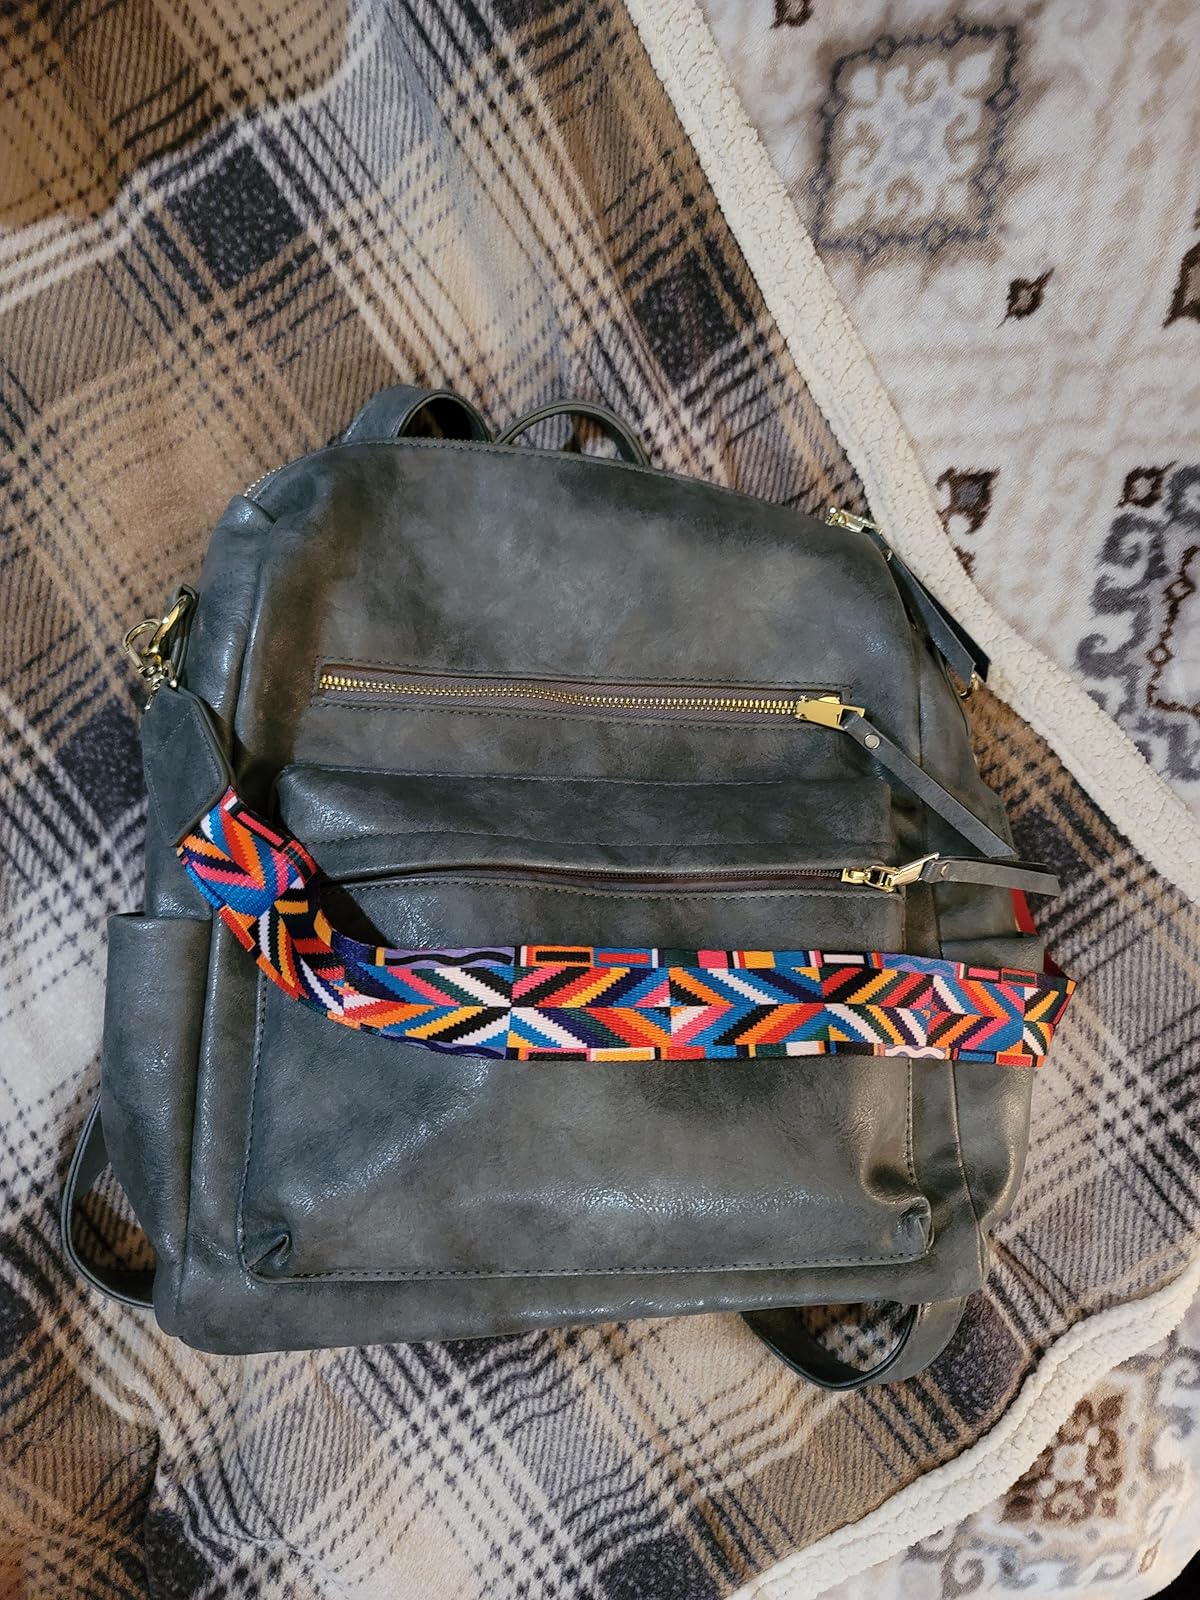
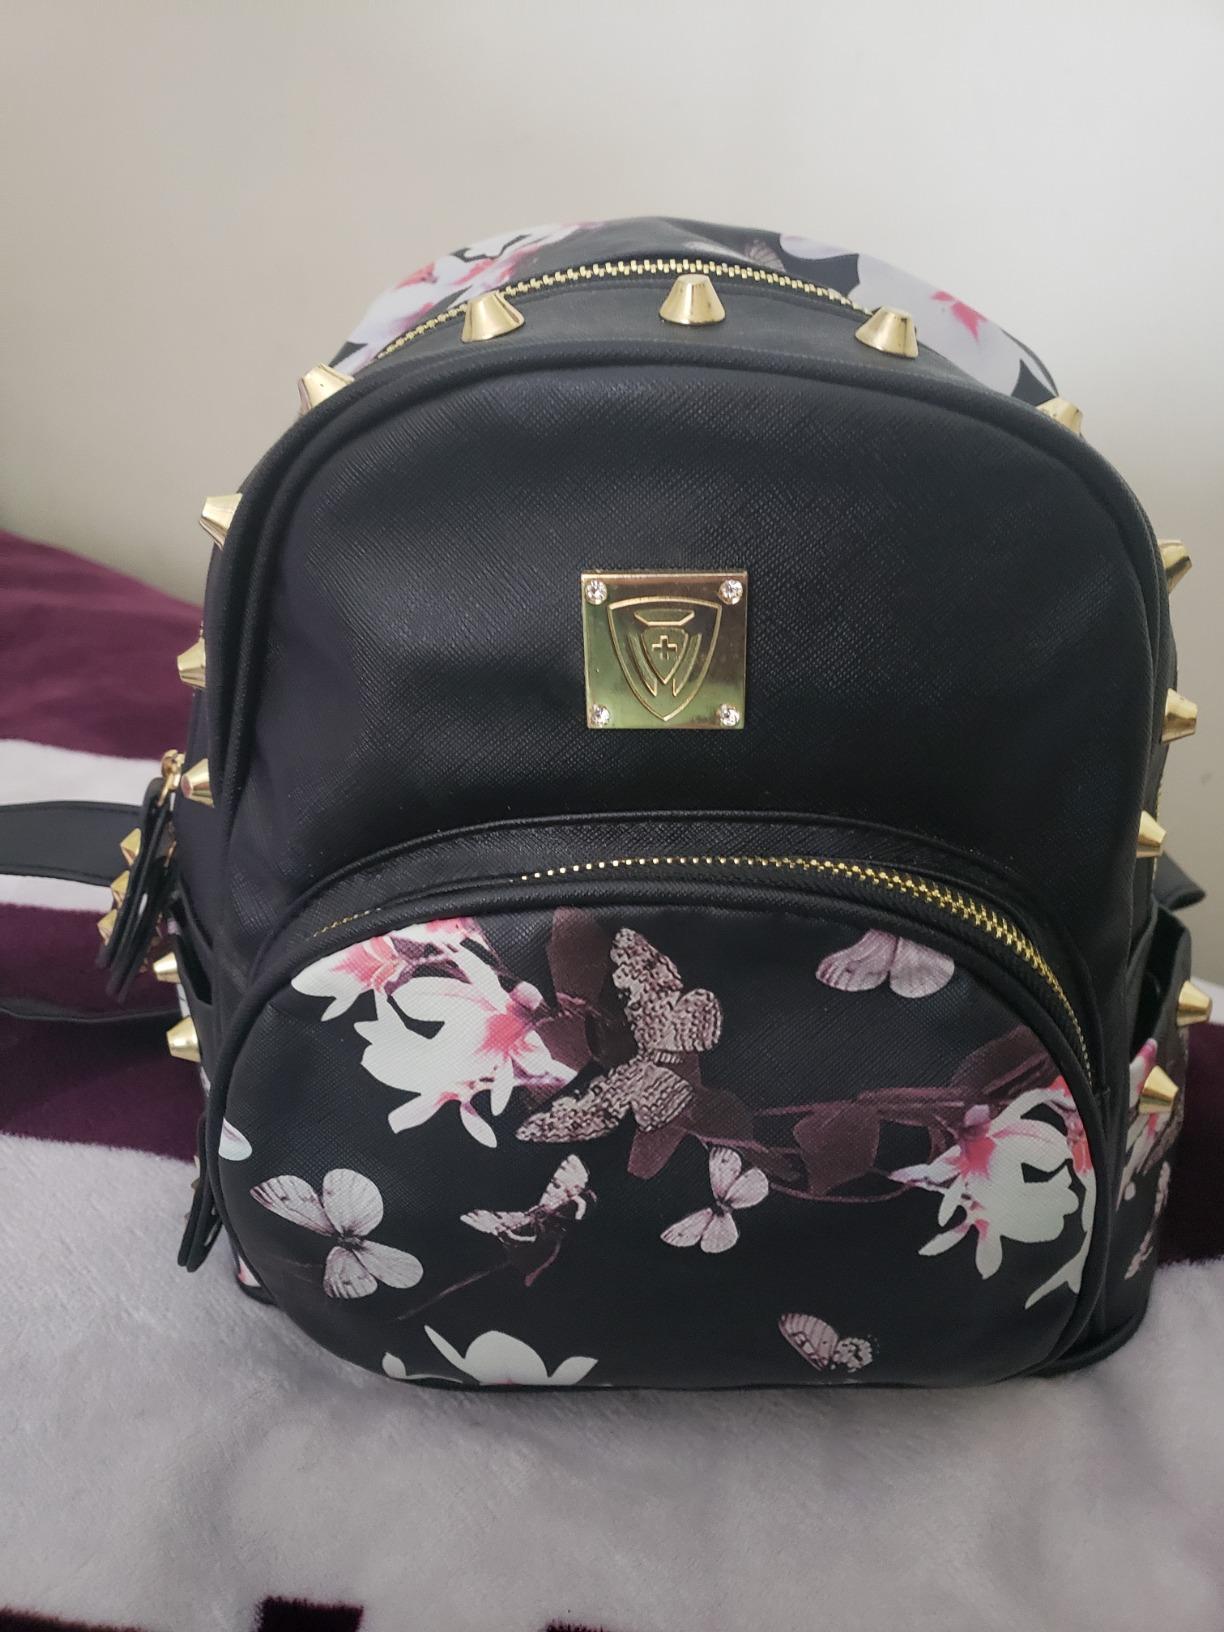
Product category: accessories_handbag
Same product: no